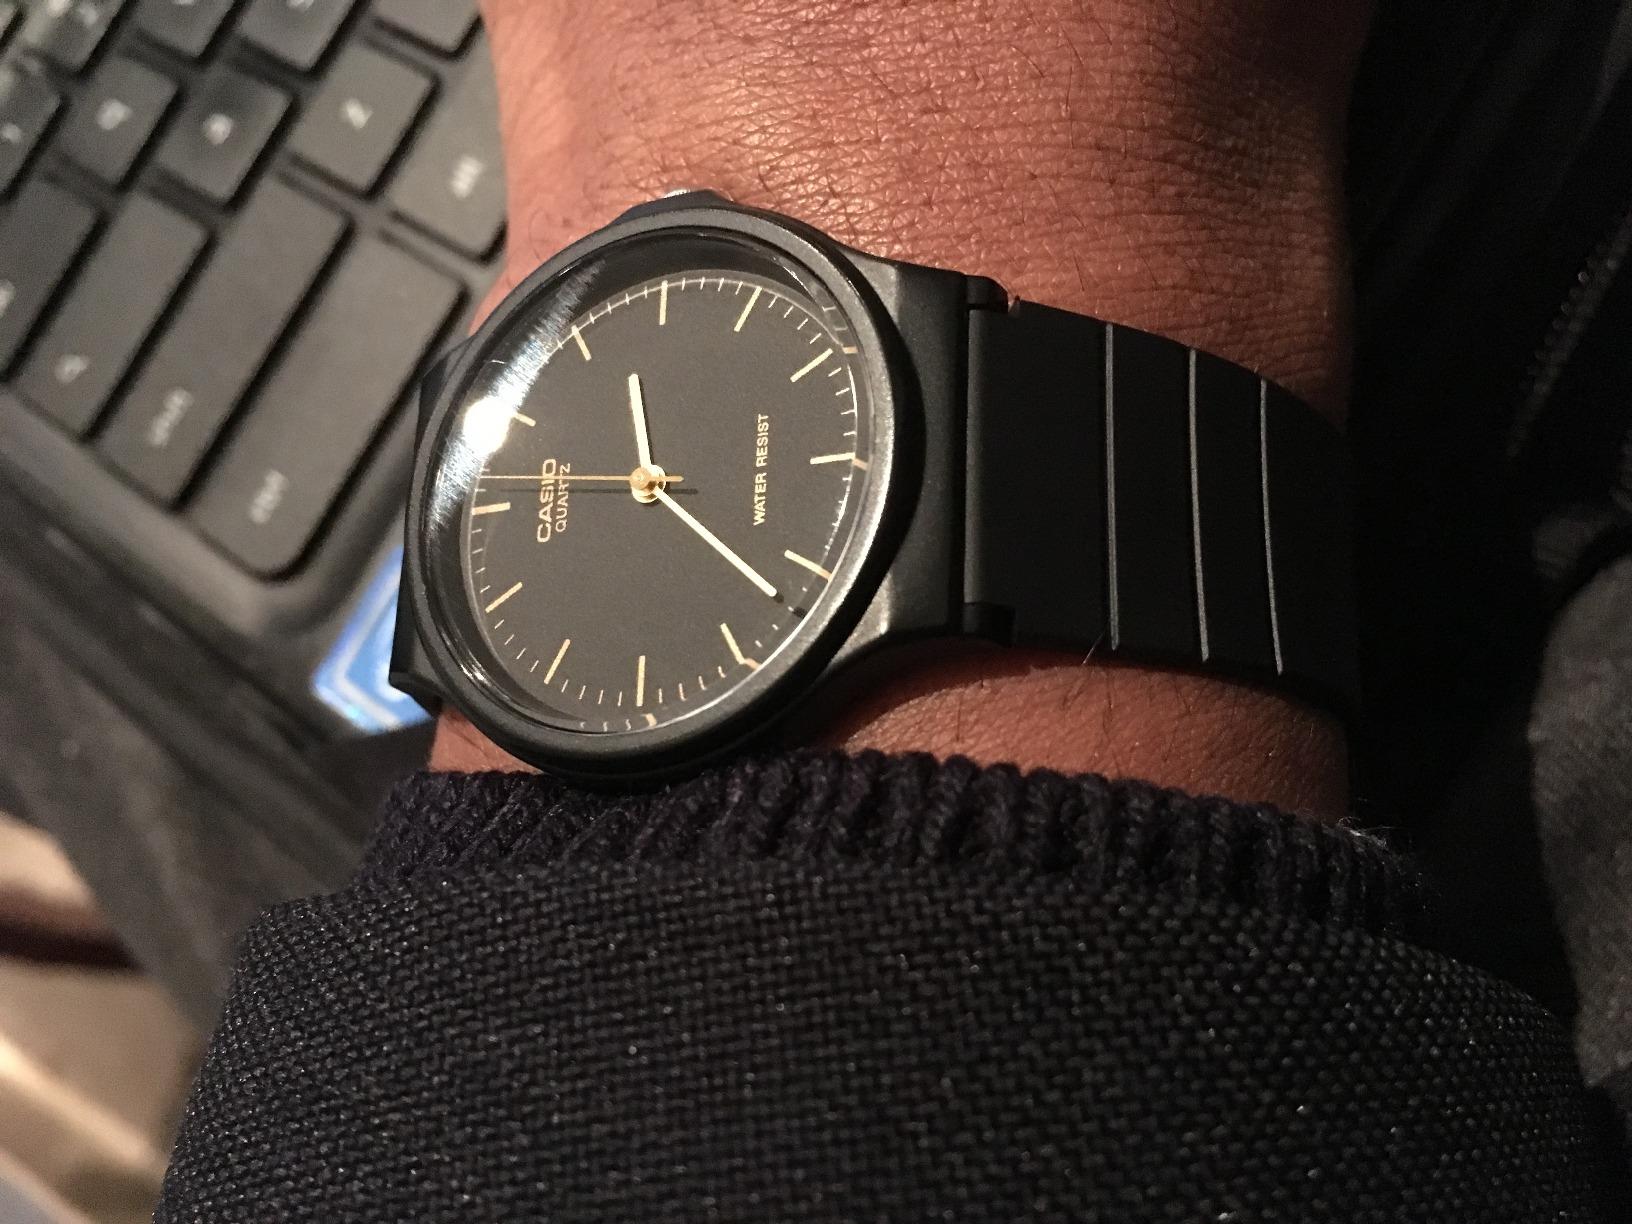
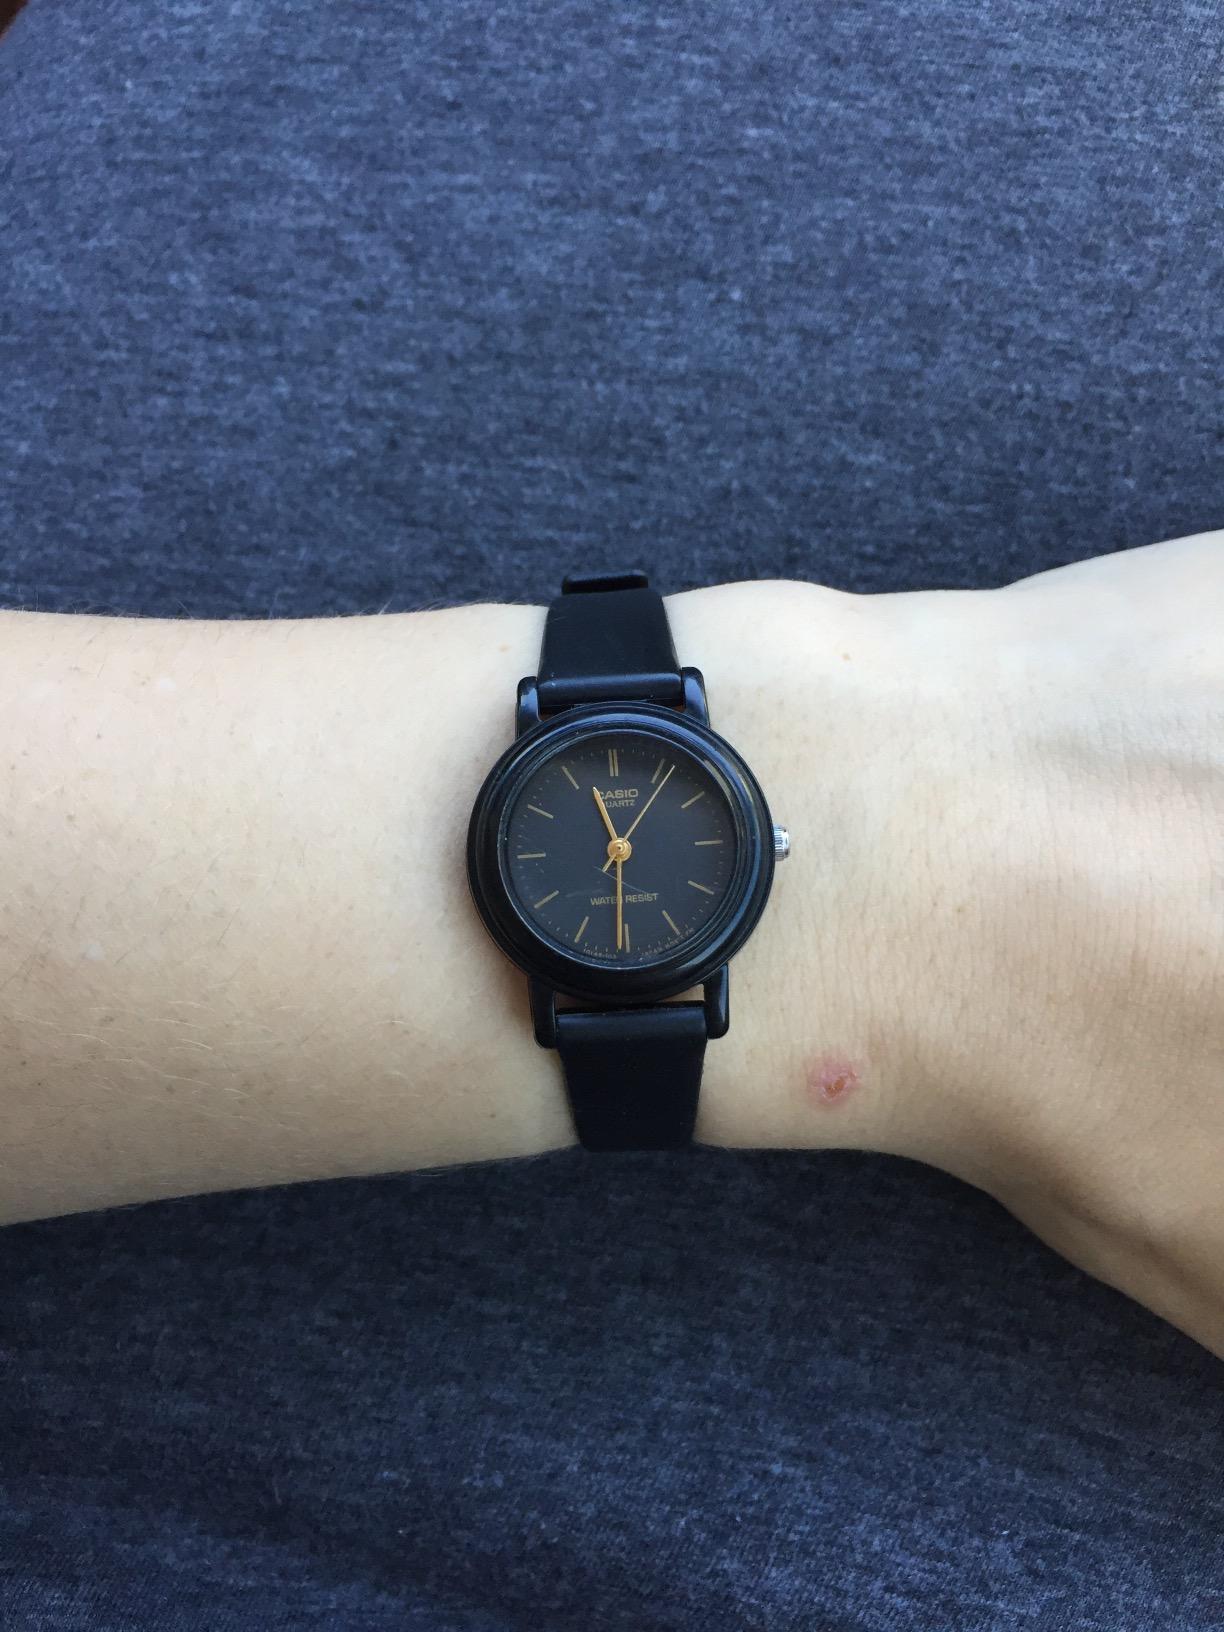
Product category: accessories_watch
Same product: no